It Seemed Like a Good Idea at the Time

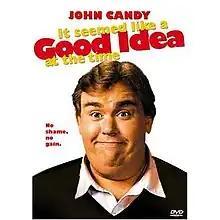
Movie cover

It Seemed Like a Good Idea at the Time is a Canadian comedy film, directed by John Trent and released in 1975. One of John Candy's earliest films, he plays the minor role of investigating police officer Kopek. However, for marketing/publicity reasons, Candy appears on the cover of the DVD release. Candy and Lawrence Dane's characters Kopek and Broom eventually spun off their own film, "Find the Lady".